Teatro di San Carlo

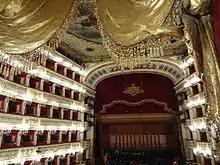
View from the royal box

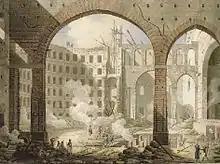
Teatro San Carlo, Naples after the 13 Feb 1816 fire

The "Teatro di San Carlo" (San Carlo Theater) was designed by Giovanni Antonio de Medrano, a Sicilian nobleman, royal architect and chief engineer of the kingdom, who also served as "Major Regius Praefectus Mathematicis Regni Neapolitani" (Major Royal Governor of Mathematics of the Kingdom of Naples) and was a teacher of Charles III of Spain. Angelo Carasale, the former director of the San Bartolomeo, was primarily responsible for designing the elaborate furnishings of the Teatro di San Carlo. The horseshoe-shaped auditorium is the oldest in the world. It was built for 75,000 ducats. The hall was 28.6 meters long and 22.5 meters wide, with 184 boxes, including those of proscenium, arranged in six orders, plus a royal box capable of accommodating ten people, for a total of 1,379 seats. Including a standing room, the theatre could hold over 3,000 people. The fastidious composer and violinist Louis Spohr reviewed the size and acoustic properties of this opera house very thoroughly on 15 February 1817 and concluded that: